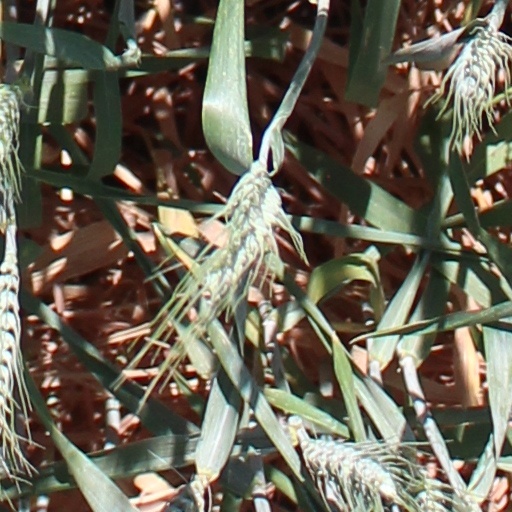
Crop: wheat